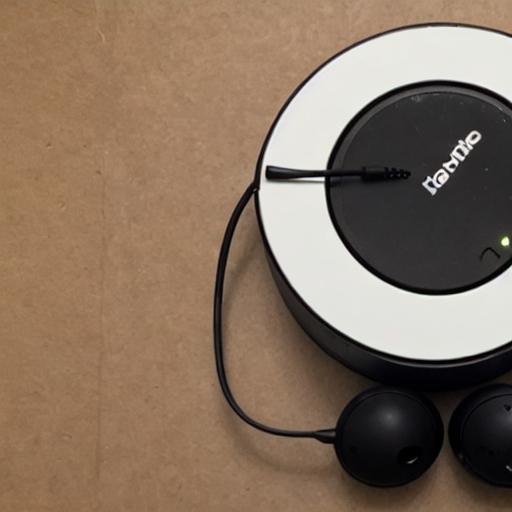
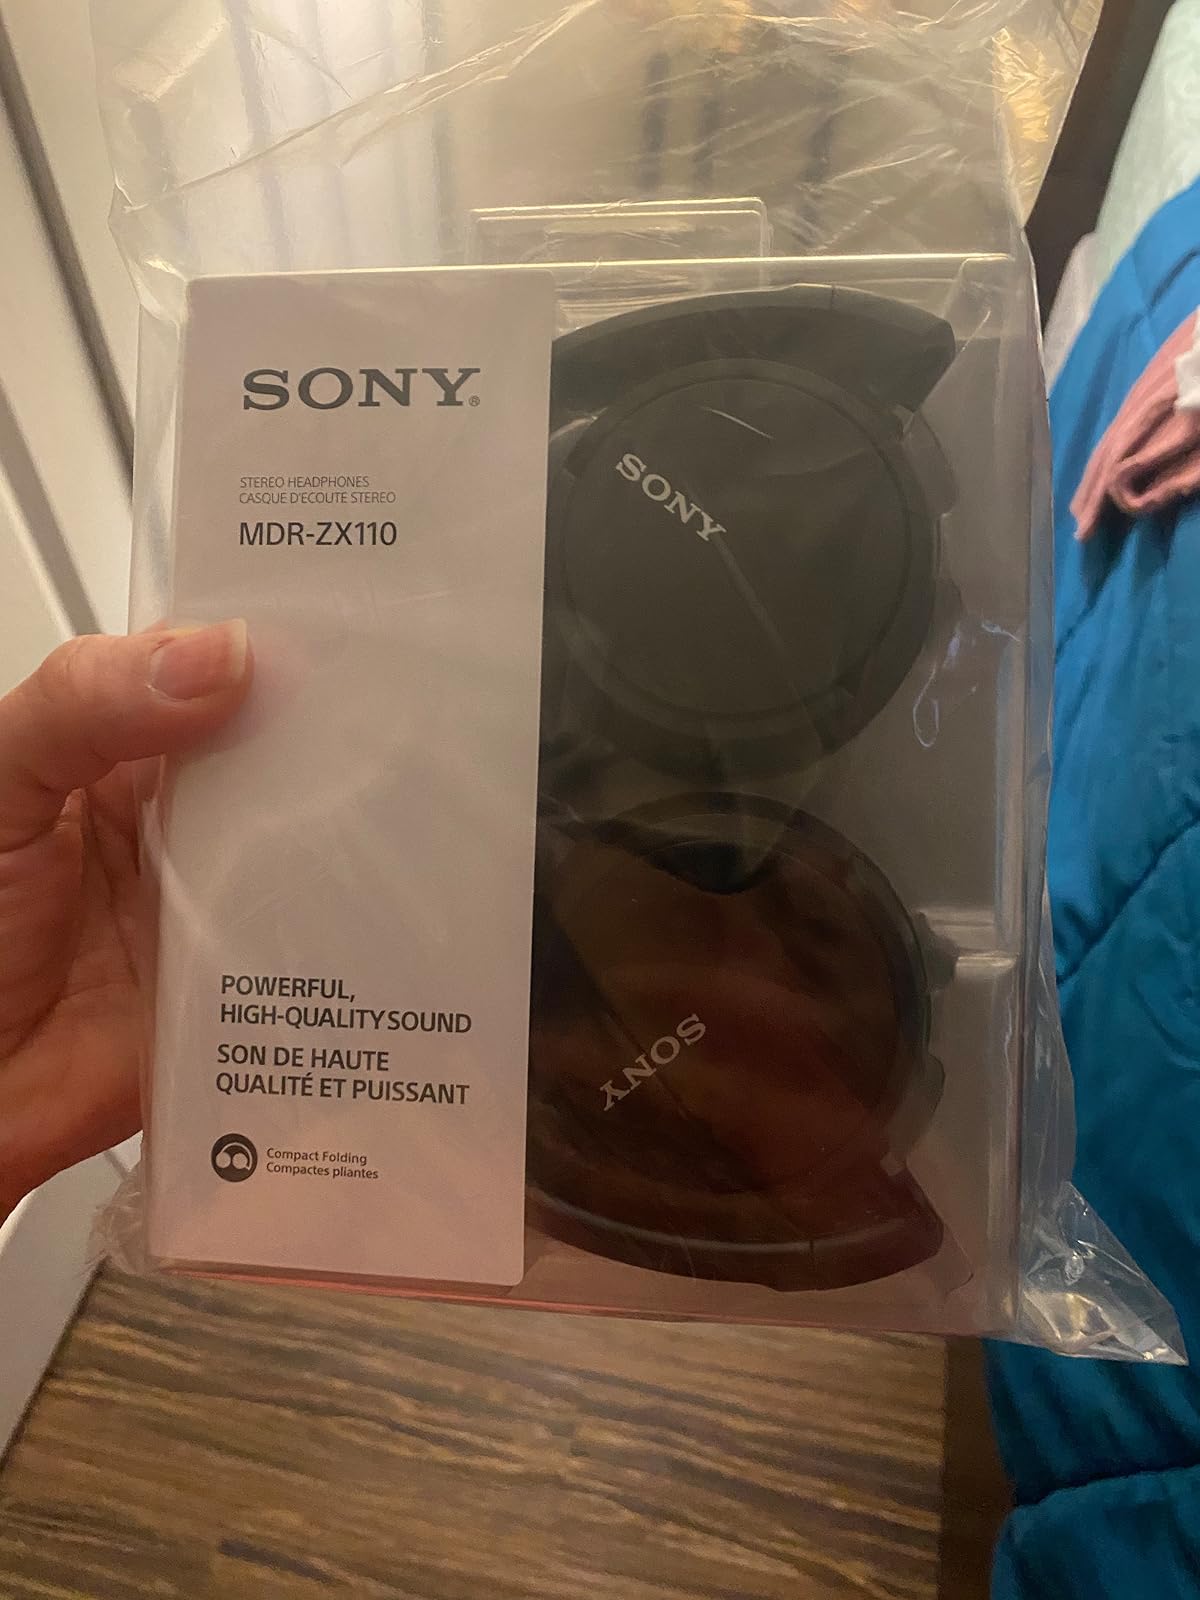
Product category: headphones
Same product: no